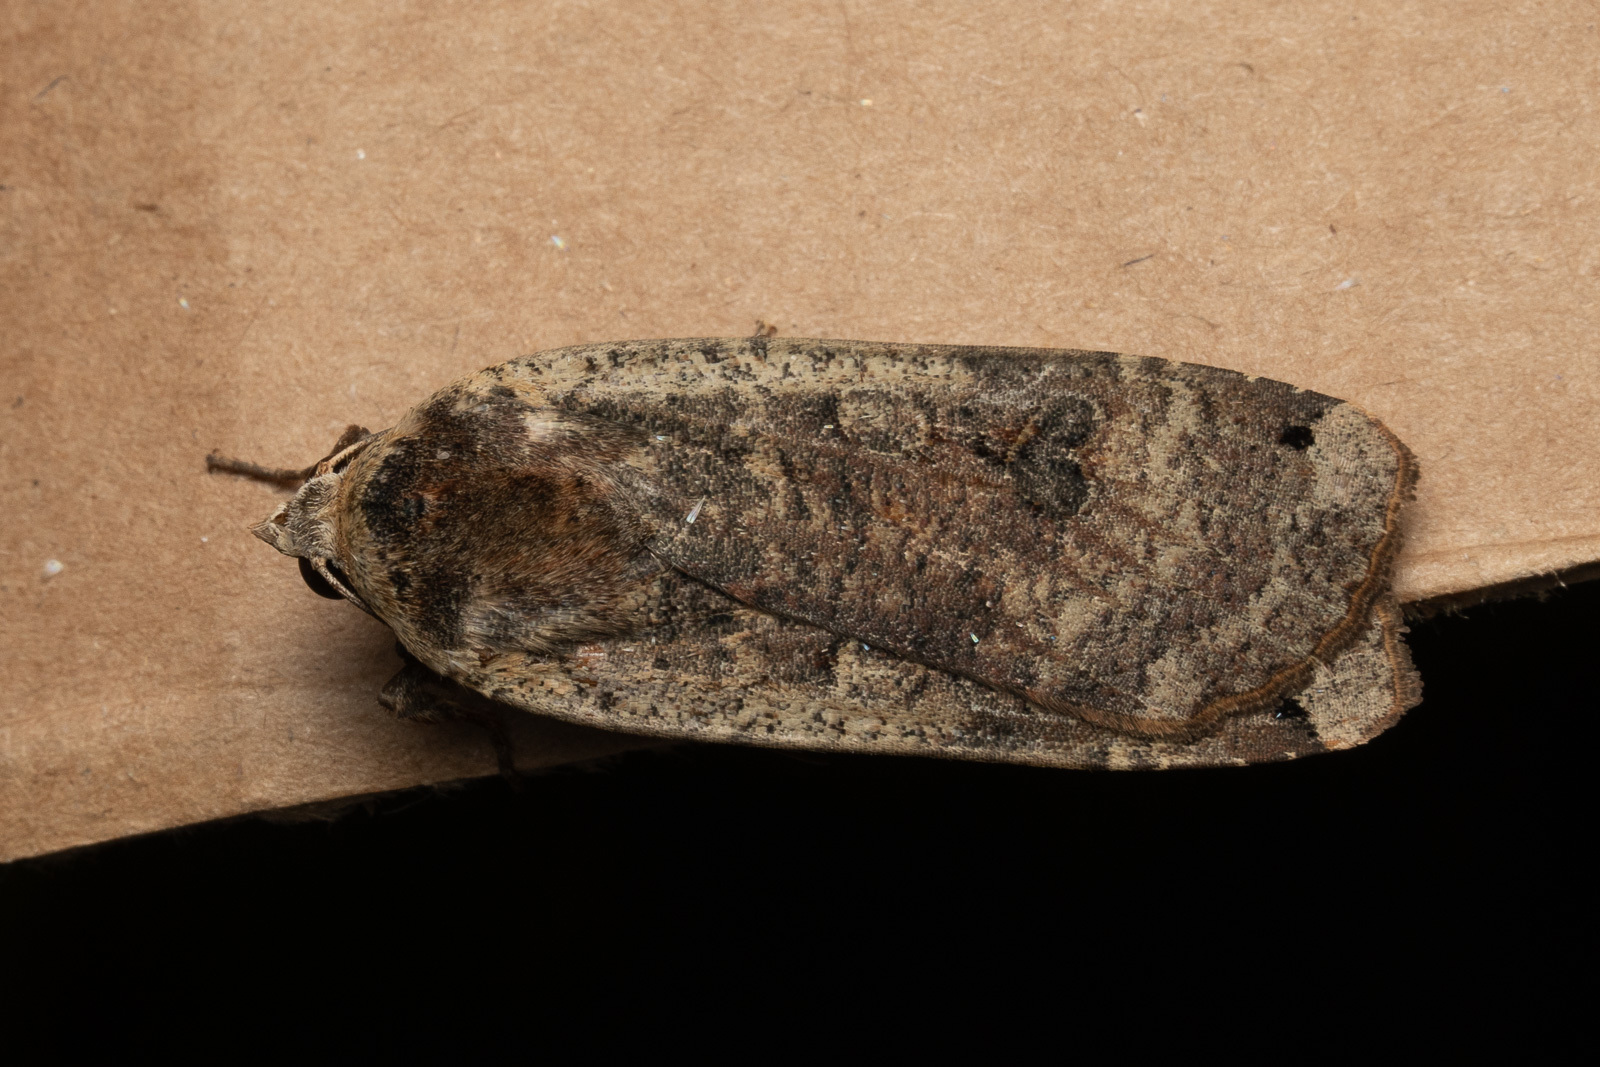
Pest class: cutworms